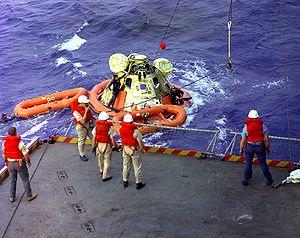
L’USS Yorktown (CV-10) est un porte-avions de la classe Essex appartenant à l'US Navy. Il est nommé en référence à la bataille de Yorktown.
Le programme Apollo est le programme spatial de la NASA mené durant la période 1961 – 1972, qui a permis aux États-Unis d'envoyer pour la première fois des hommes sur la Lune. Il est lancé par le président John F. Kennedy le 25 mai 1961, essentiellement pour reconquérir le prestige américain mis à mal par les succès de l'astronautique soviétique, à une époque où la guerre froide entre les deux superpuissances battait son plein.